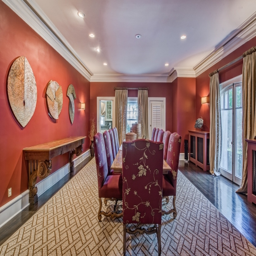
the dining room can seat people .